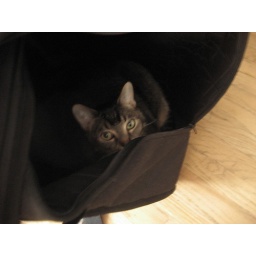
Lapis in guitar bag